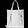
Label: Bag